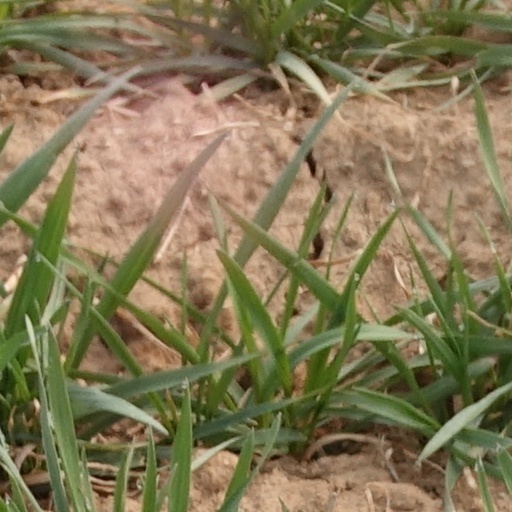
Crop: wheat